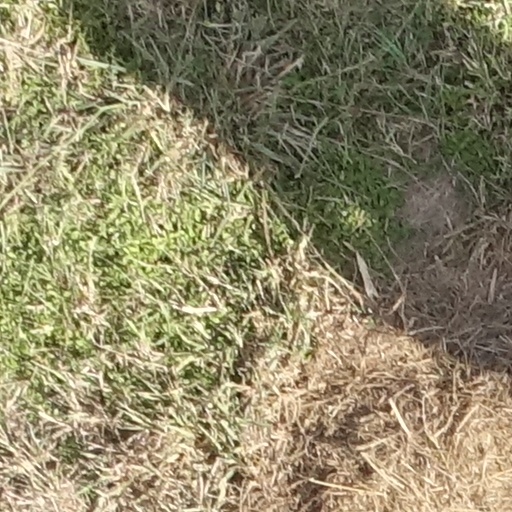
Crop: sorghum